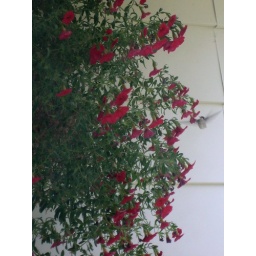
Hard to take pictures through the glass but caught a few shots of a hummingbird in the hanging plant